Rieserferner Group

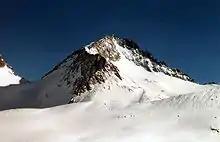
The Wildgall with its northwest arete, west flank and southwest arete seen from the Rieserferner to the west (February 1997)

In the Rieserferner Group there are about 30 high points over 3,000 metres. The best-known and most important peaks are the: